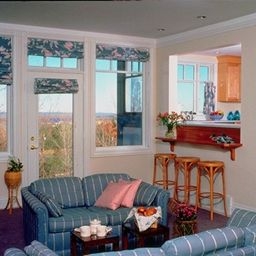
Room type: livingroom